Port Morris, Bronx

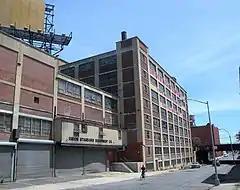
Union Standard Equipment at 141st Street

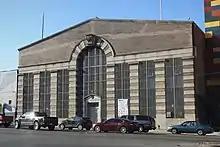
View of north facade of the Bronx Grit Chamber, a protected city landmark

The Piano District is the name proposed by two developers for Port Morris. The two developers, Somerset Partners and The Chetrit Group, purchased two riverfront properties for $58 million with the goals of establishing luxury residences and retail. However, there is opposition to the renaming, and critics and proponents have accused one another of racism. The developers were criticized by Melissa Mark-Viverito, the president of the New York City Council for conducting a Halloween rave, attended by numerous celebrities and featuring flaming trash cans and hulks of burnt-out and bullet-riddled cars. Mark-Viverito accused the developers of a lack of empathy and basic awareness.